Tibetan mythology

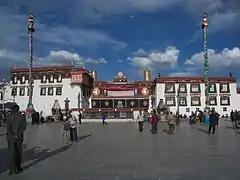
The Jokhang Temple in Tibet.

Tibetan mythology refers to the traditional as well as the religious stories that have been passed down by the Tibetan people. Tibetan mythology consists mainly of national mythology stemming from the Tibetan culture as well as religious mythology from both Tibetan Buddhism and Bön Religion. These myths are often passed down orally, through rituals or through traditional art like sculptures or cave paintings. They also feature a variety of different creatures ranging from gods to spirits to monsters which play a significant role in Tibetan mythology. These deities and monsters/evil entities deal with our mental emotions and how to control them. Some of these myths have broken into mainstream Western media, with the most notable one being the Abominable Snowman – the Yeti.